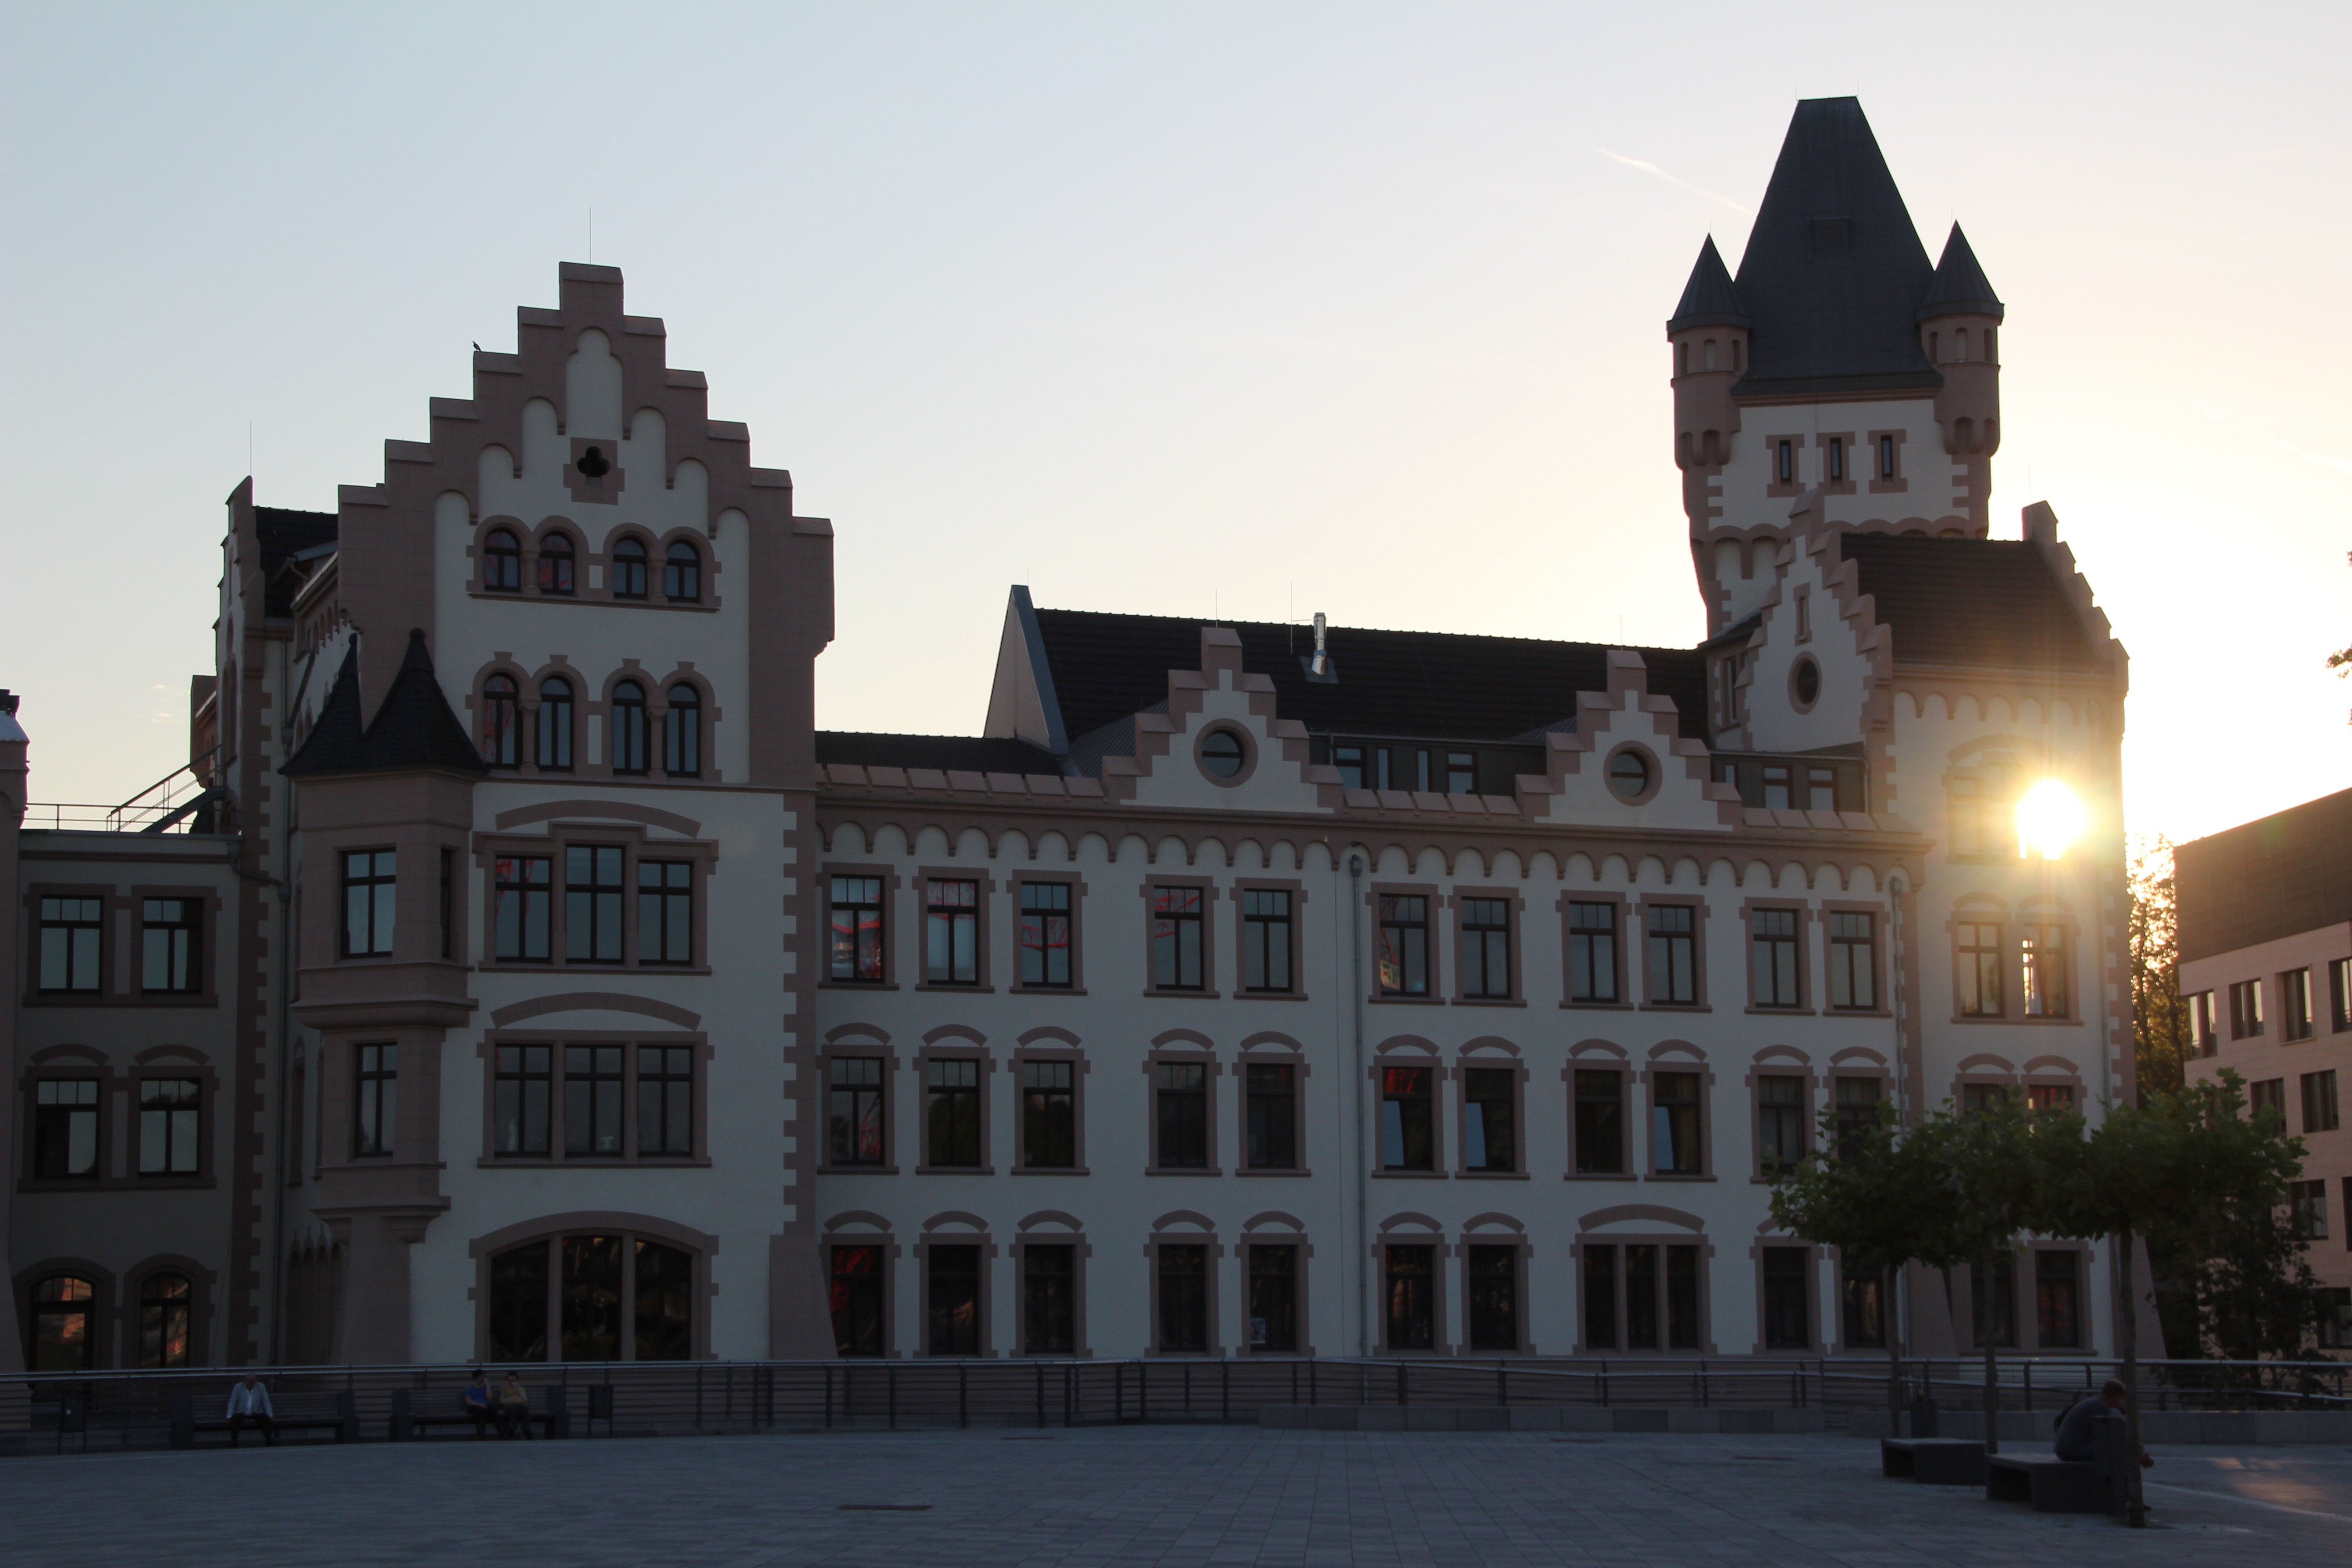
architecture, house, town, building, chateau, palace, old, city, cityscape, downtown, plaza, castle, landmark, facade, tourism, town square, estate, dortmund, authority, tours, h rder castle, seat of local government